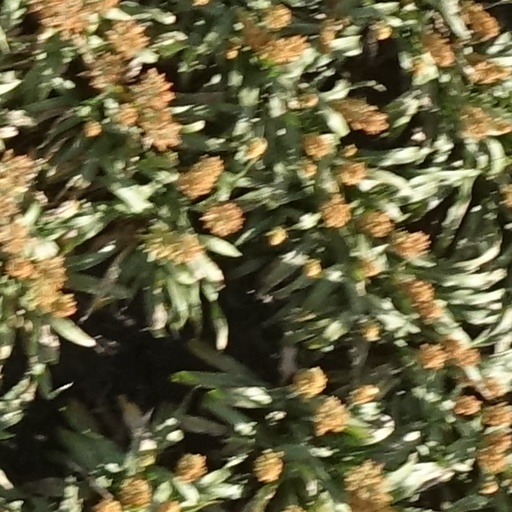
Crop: sorghum